Kenosha Sand Dunes

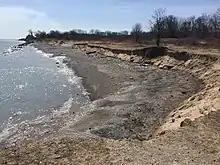
Dune erosion view to South

Aerial photos dating back to the late 1930s indicate that significant erosion has taken place over the decades. But that erosion has been uneven. The north and south shorelines protected with large stone revetments have been stable. The larger central portion of the dunes, which is largely unprotected, has been badly eroded.